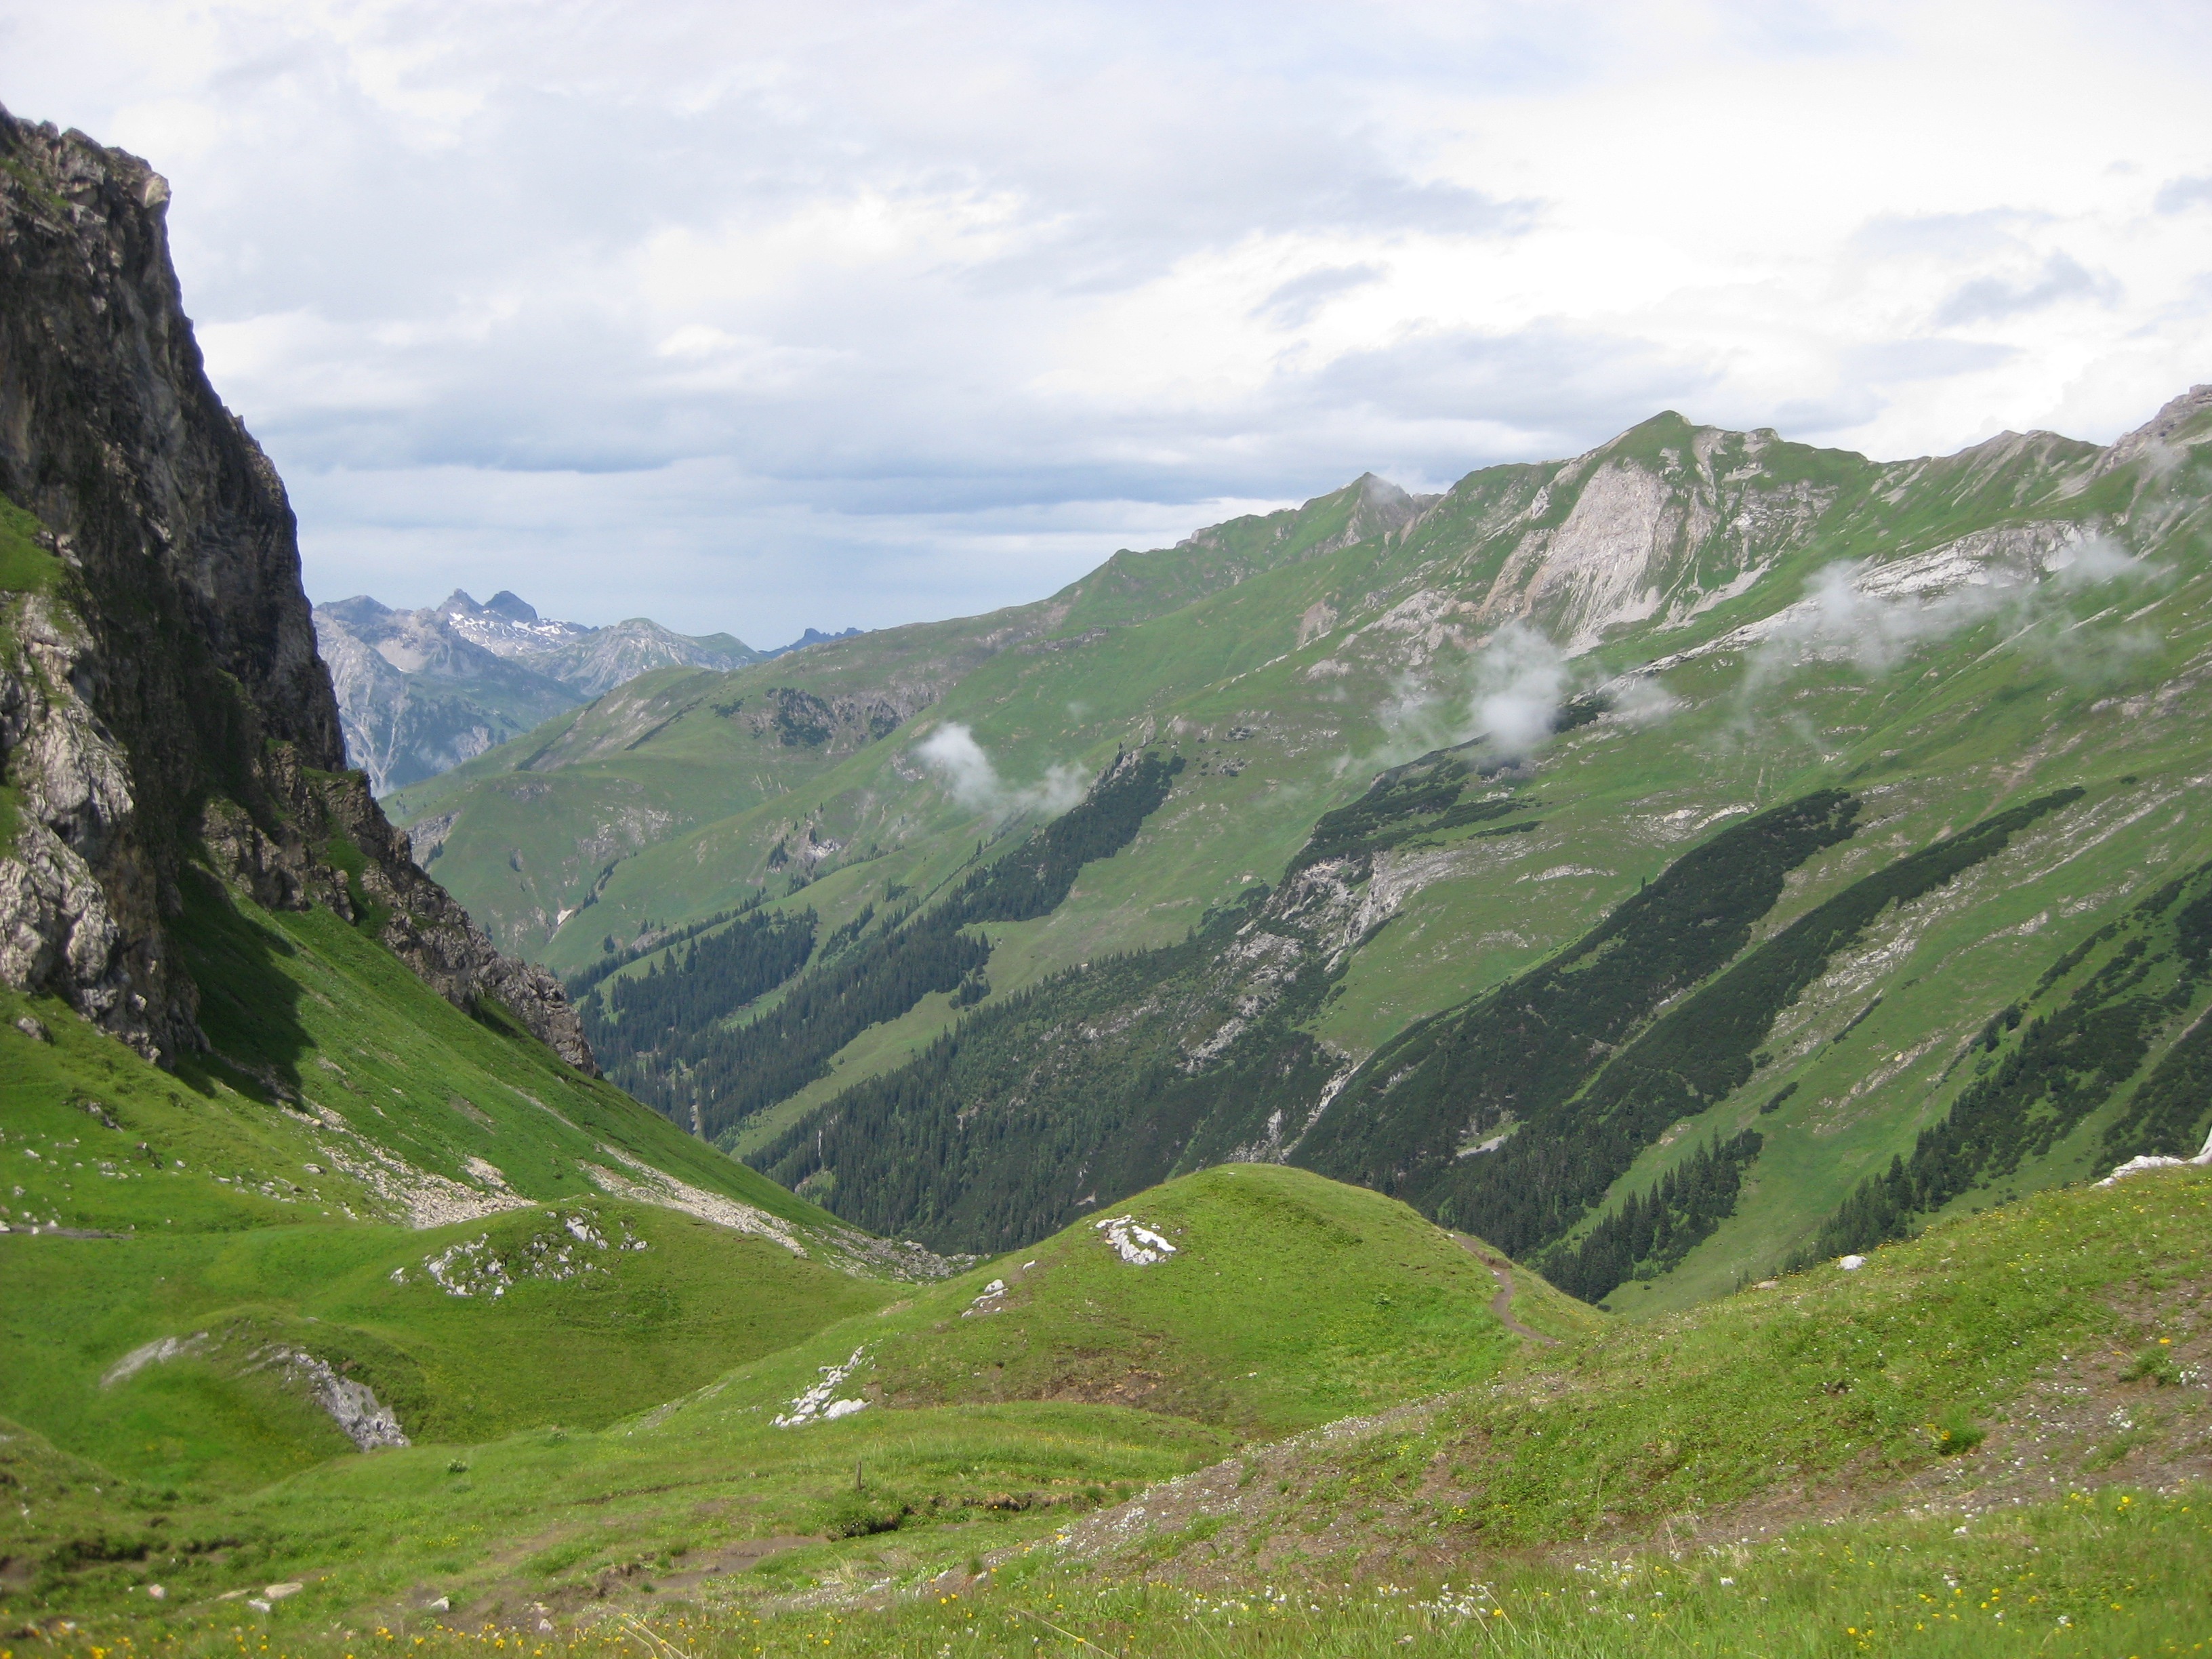
landscape, nature, walking, mountain, meadow, hill, lake, valley, mountain range, summer, europe, green, pasture, fjord, highland, terrain, ridge, austria, alps, grassland, plateau, fell, cirque, loch, moraine, landform, tarn, mountain pass, geographical feature, mountainous landforms, glacial landform